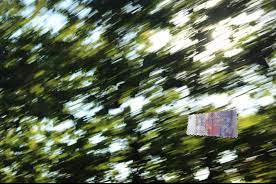
Denominación: 100